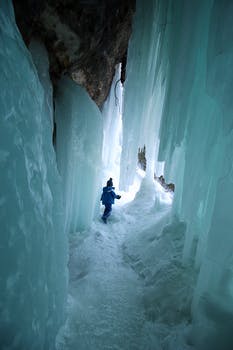
Label: No Watermark